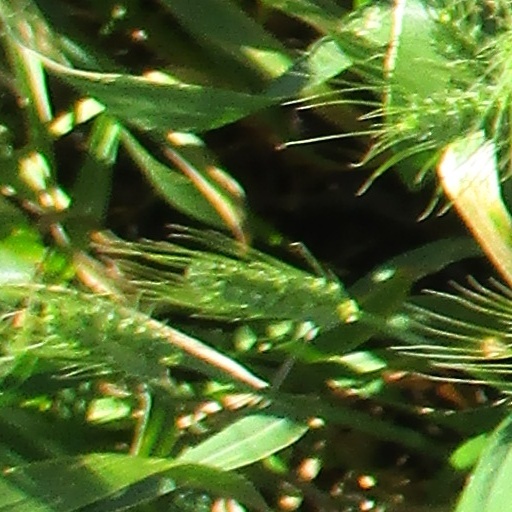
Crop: wheat